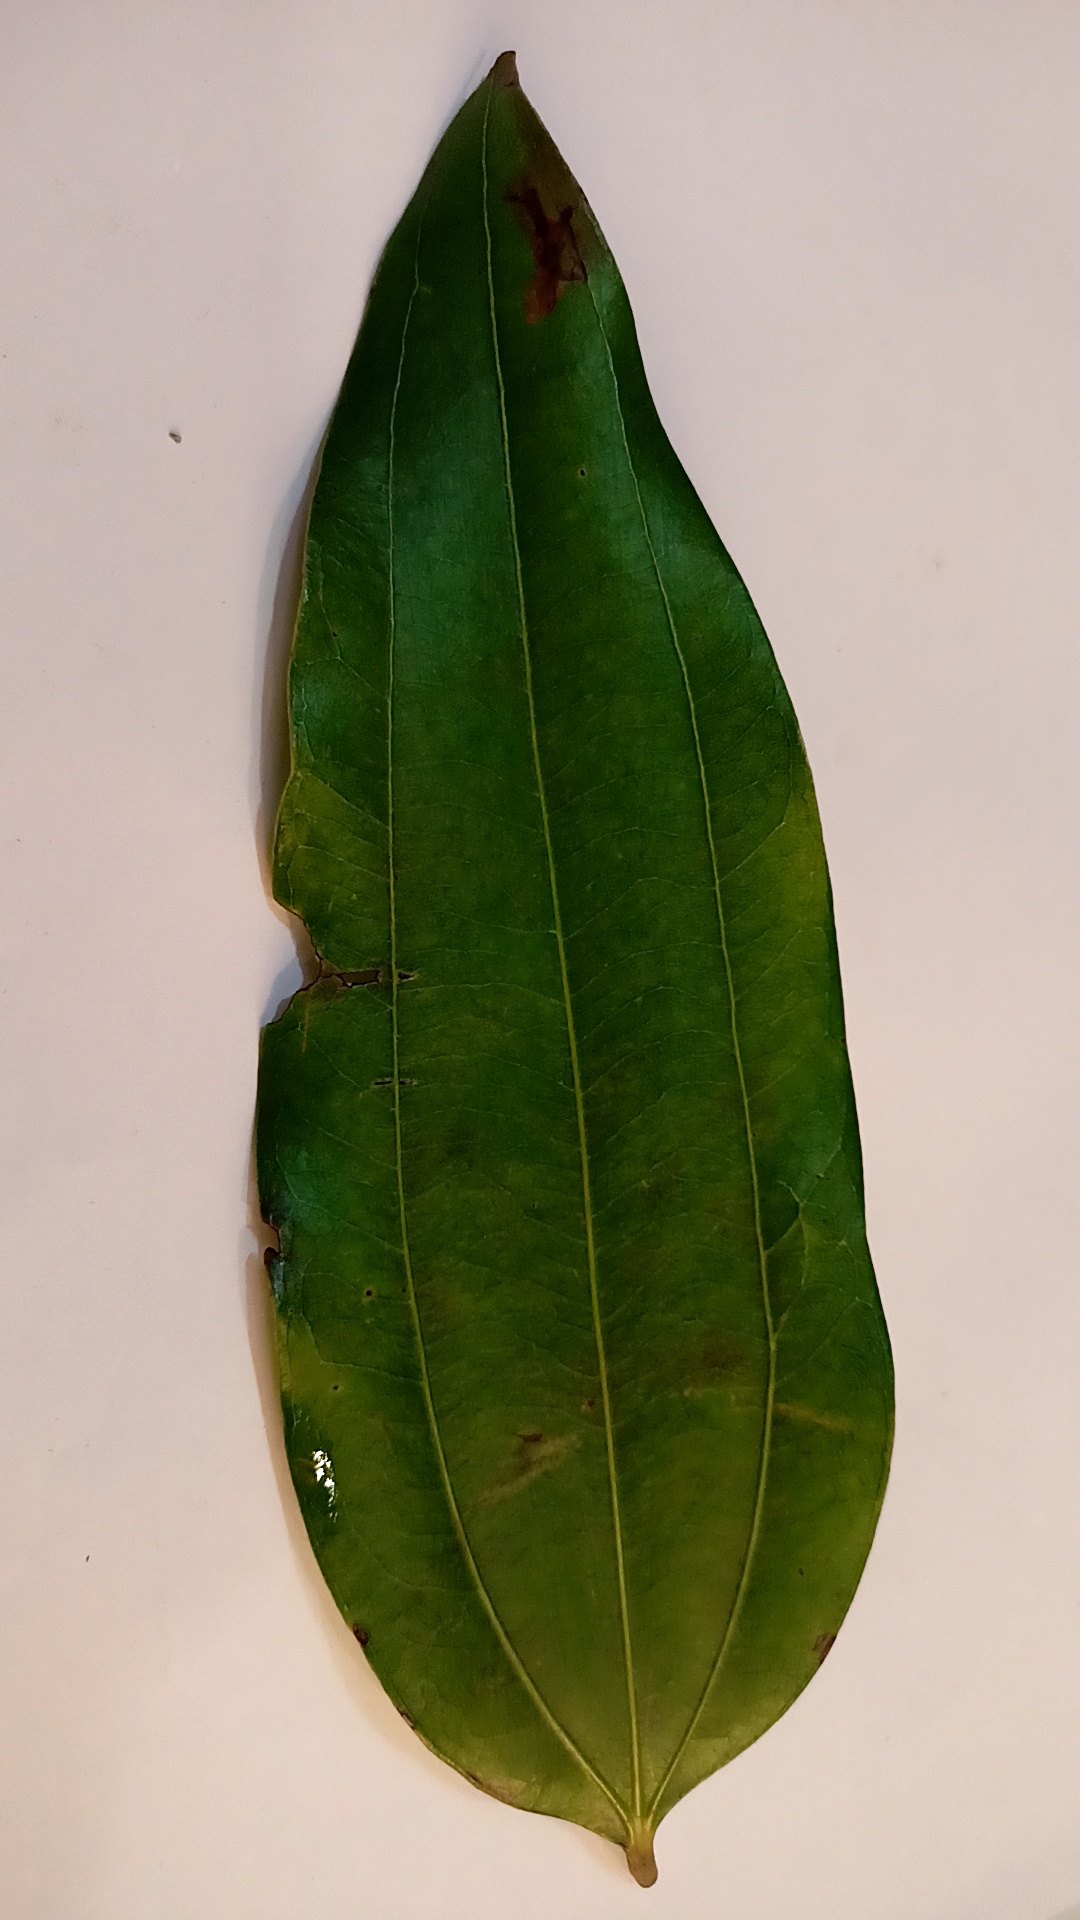
Label: Disease